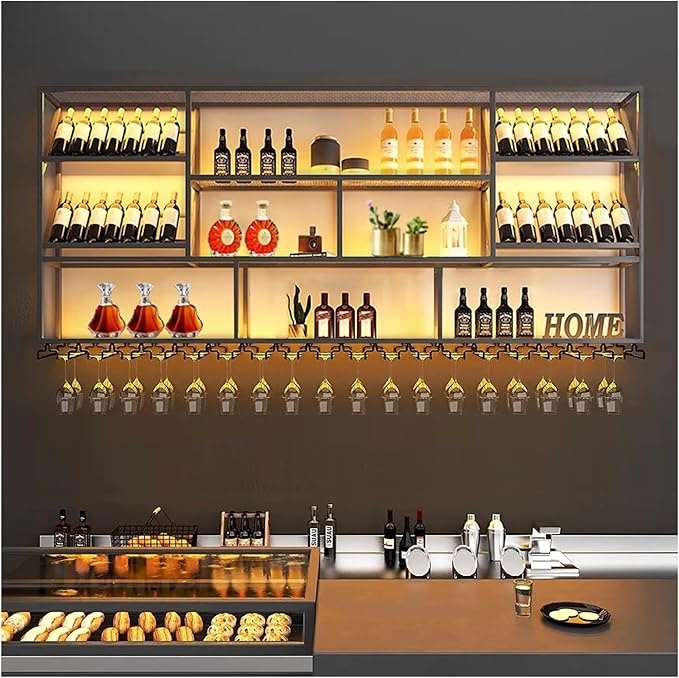
59Inch Wall Mounted Wine Rack, 3 Tiers Large Bar Shelves with 14 Glass Holder, Metal Wine Bottle Display Shelf, Modern Iron Liquor Shelf, for Kitchen Dining, Home Bar, Cellar (59.1" W)
About This 45° dual-slope & flat-center design: This wine rack features a 45° ergonomic tilt on both sides, allowing you to easily view the wine label information without having to look down. The central flat layer uses a center-focused design, utilizing the visual anchor effect of the first point of contact with the eyes. Important wines displayed here will continuously attract attention and become an invisible topic of conversation at parties Dual-side symmetry: The overall structure of this wine rack features a symmetrical design combined with a rigid grid system. Compared to conventional single-side structures with soft mesh panels, it effectively distributes weight to prevent bottle tipping, ensuring bottles remain upright under any conditions Multiple zones & Space-saving: 47 inches (1.2 meters) tall and 7.8 inches (20 cm) deep, the slim design frees up desktop space by storing items vertically on the wall. The 10-Zone Grille Structure can hold irregularly shaped wine bottles and also accommodate books, incense, and other artistic decorative items. Suitable for bars, dining rooms, kitchens, and other settings, it creates an artistic ambiance Multi-scenario: Industrial-style wine rack designed for wine enthusiasts (with optional DIY lighting fixtures). Whether in a modern minimalist apartment or a retro café, it seamlessly integrates into any space. Kitchens, bars, living rooms, or even attic corners can be transformed into high-end display areas Sturdy & Durable Construction: Comes with detailed installation instructions. This wine rack crafted from high-quality metal with reinforced welding points, this wine rack offers exceptional load-bearing capacity (up to 200 lbs). The rust-resistant powder-coated finish ensures long-term durability, while the thickened frame prevents bending or deformation even under heavy use. Its robust design guarantees years of reliable performance while maintaining a sleek industrial aesthetic. We offer 24/7 after-sales service. Please feel free to contact us by email if you have any Overview Brand : TTYXSUEPT Color : Black Size : 59.1"W Product Dimensions : 7.8"D x 59.1"W x 47"H Finish Type : High temperature paint Style : Modern Product Care Instructions : Wipe with Damp Cloth Item Depth : 7.8 inch Manufacturer : TTYXSUEPT Material Iron : Mounting Type Wall Mount : Material Iron : Mounting Type Wall Mount Item Weight 46 Pounds : Assembly Required Yes : Item Weight 46 Pounds : Assembly Required Yes
Brand: Harmony Home
Category: Furniture > Cabinets & Storage > Wine Racks